Henry Loucks

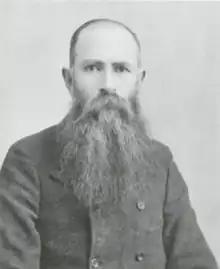
Loucks 1890.

Henry Loucks (1846–1928) was a newspaper editor and politician in the Dakota Territory, United States.